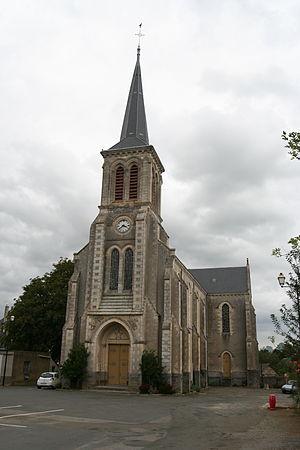
Église Saint-Médard de Soulgé-sur-Ouette.
Soulgé-sur-Ouette est une commune française, située dans le département de la Mayenne en région Pays de la Loire, peuplée de 1 084 habitants.
La liste des églises de la Mayenne recense de manière exhaustive les églises, cathédrale et basiliques situées dans le département français de la Mayenne.